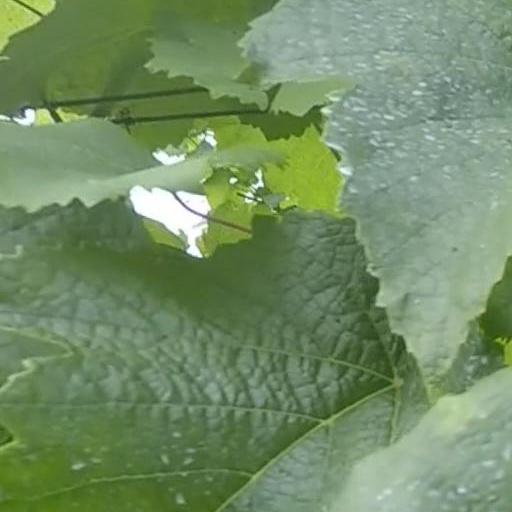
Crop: grape